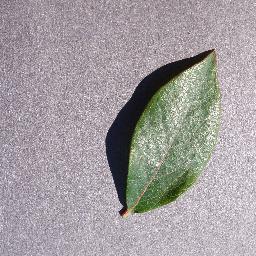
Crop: blueberry
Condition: healthy